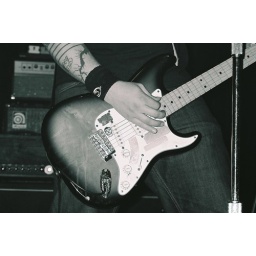
Photo by Matt Koroulis. Taken with 35mm black &amp;amp; white film.